Social impact of the COVID-19 pandemic in the Republic of Ireland

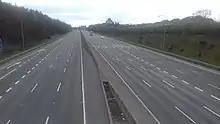
M50 motorway near Castleknock looking south. At 4 pm on 29 March 2020, almost no traffic to be seen.

The Irish Catholic Bishops' Conference issued a statement on 12 March, following the Taoiseach's Washington announcement on limitations to public gatherings. Among the pastoral directions given were reductions in the number of people attending congregations to the less than 100 that Varadkar had advised. Thus, Irish Catholics were permitted to forgo the obligation "to physically attend Sunday Mass", particularly if they were elderly or had underlying health conditions known to be worsened by infection with the virus. Bishops advised that members of the congregation should be informed of how they might "participate in Mass via local radio and online". Holy water fonts would be emptied; hand sanitiser made available at each entrance of the church; the sign of peace expressed preferably through other means than the tradition of hand shaking; the Eucharist to be taken in the hand and not the mouth; only one person to drink from the chalice; priests to avail of cotton buds or surgical gloves while engaged in the anointing of the sick; priests to make the sign of the cross over the baby during baptism without touching the child's head; no shaking the hands of the bereaved during funerals.